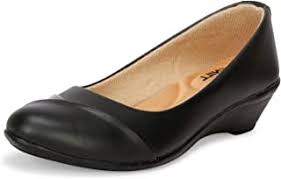
Label: Ballet Flat